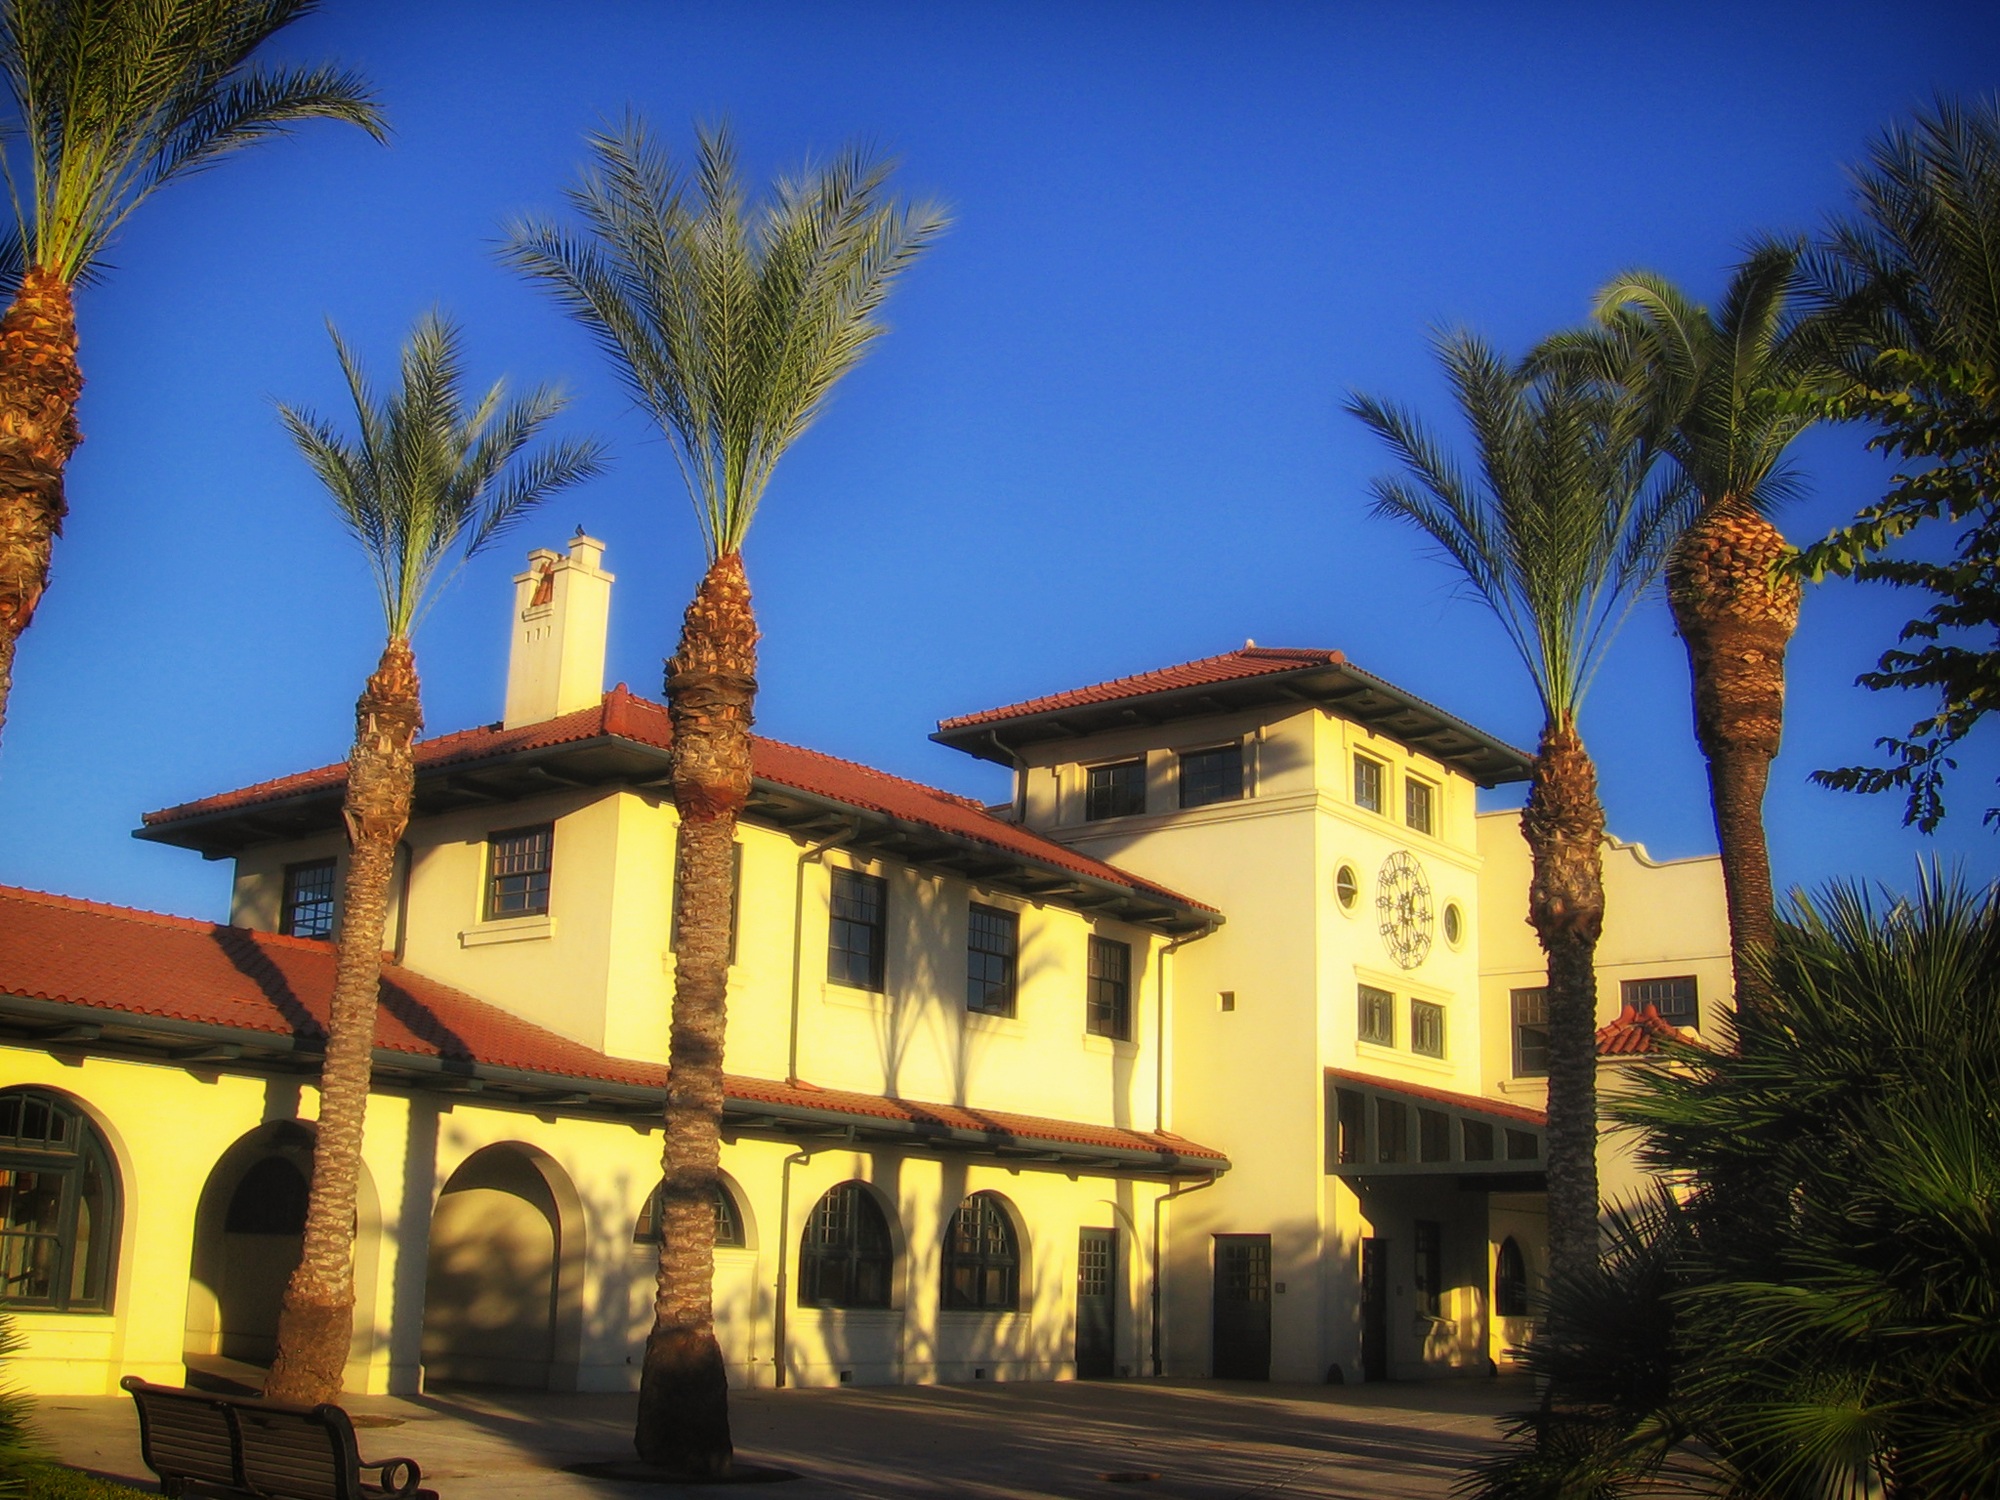
architecture, villa, mansion, house, building, palace, home, vacation, evening, train station, property, california, sunny, resort, estate, fresno, palms, palm trees, hacienda, arecales